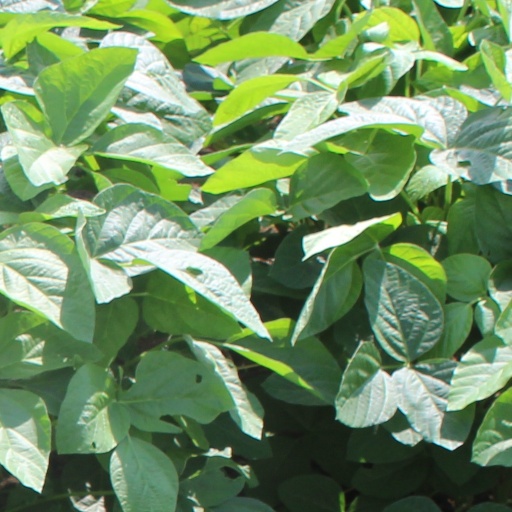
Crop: soybean